Poppy straw

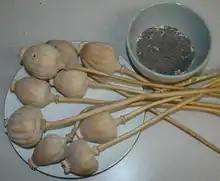
Poppy straw (left) and seeds (right)

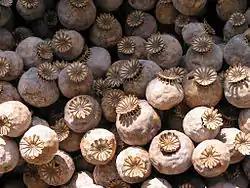
Poppy seed heads, pods or capsules

Poppy straw (also known as opium straw, mowed opium straw, crushed poppy capsule, poppy chaff, or poppy husk) is derived from opium poppies ("Papaver somniferum") that are harvested when fully mature and dried by mechanical means. Opium poppy straw is what remains after the seed pods have been that is, the dried stalks, stem and leaves of poppies grown for their seeds. The field-dried leaves, stalk, and seed pod are then used in commercial manufacture of morphine or other poppy-alkaloid derived drugs, by first processing the material, separating the seeds, and then making concentrate of poppy straw where no extraction using the traditional methods of latex extraction has been made. The straw was originally considered an agricultural by-product of the mechanised poppy seed harvest, which was primarily grown for its edible and oil-producing seed. This changed in 1927 when János Kabay developed a chemical process to extract morphine from the crushed capsule. Concentrated poppy straw, consisting mainly of the crushed capsule without the seeds, soon became a valuable source of morphine. Today, concentrate of poppy straw is a major source of many opiates and other alkaloids. It is the source of 90% of the world supply of legal morphine (for medical and scientific use) and in some countries it also is a source of illegal morphine, which could be processed into illegal heroin.